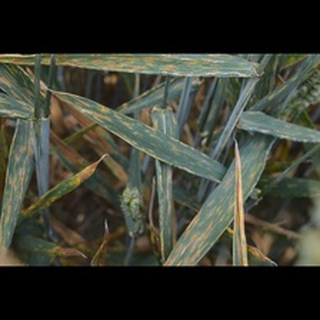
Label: wheat_septoria